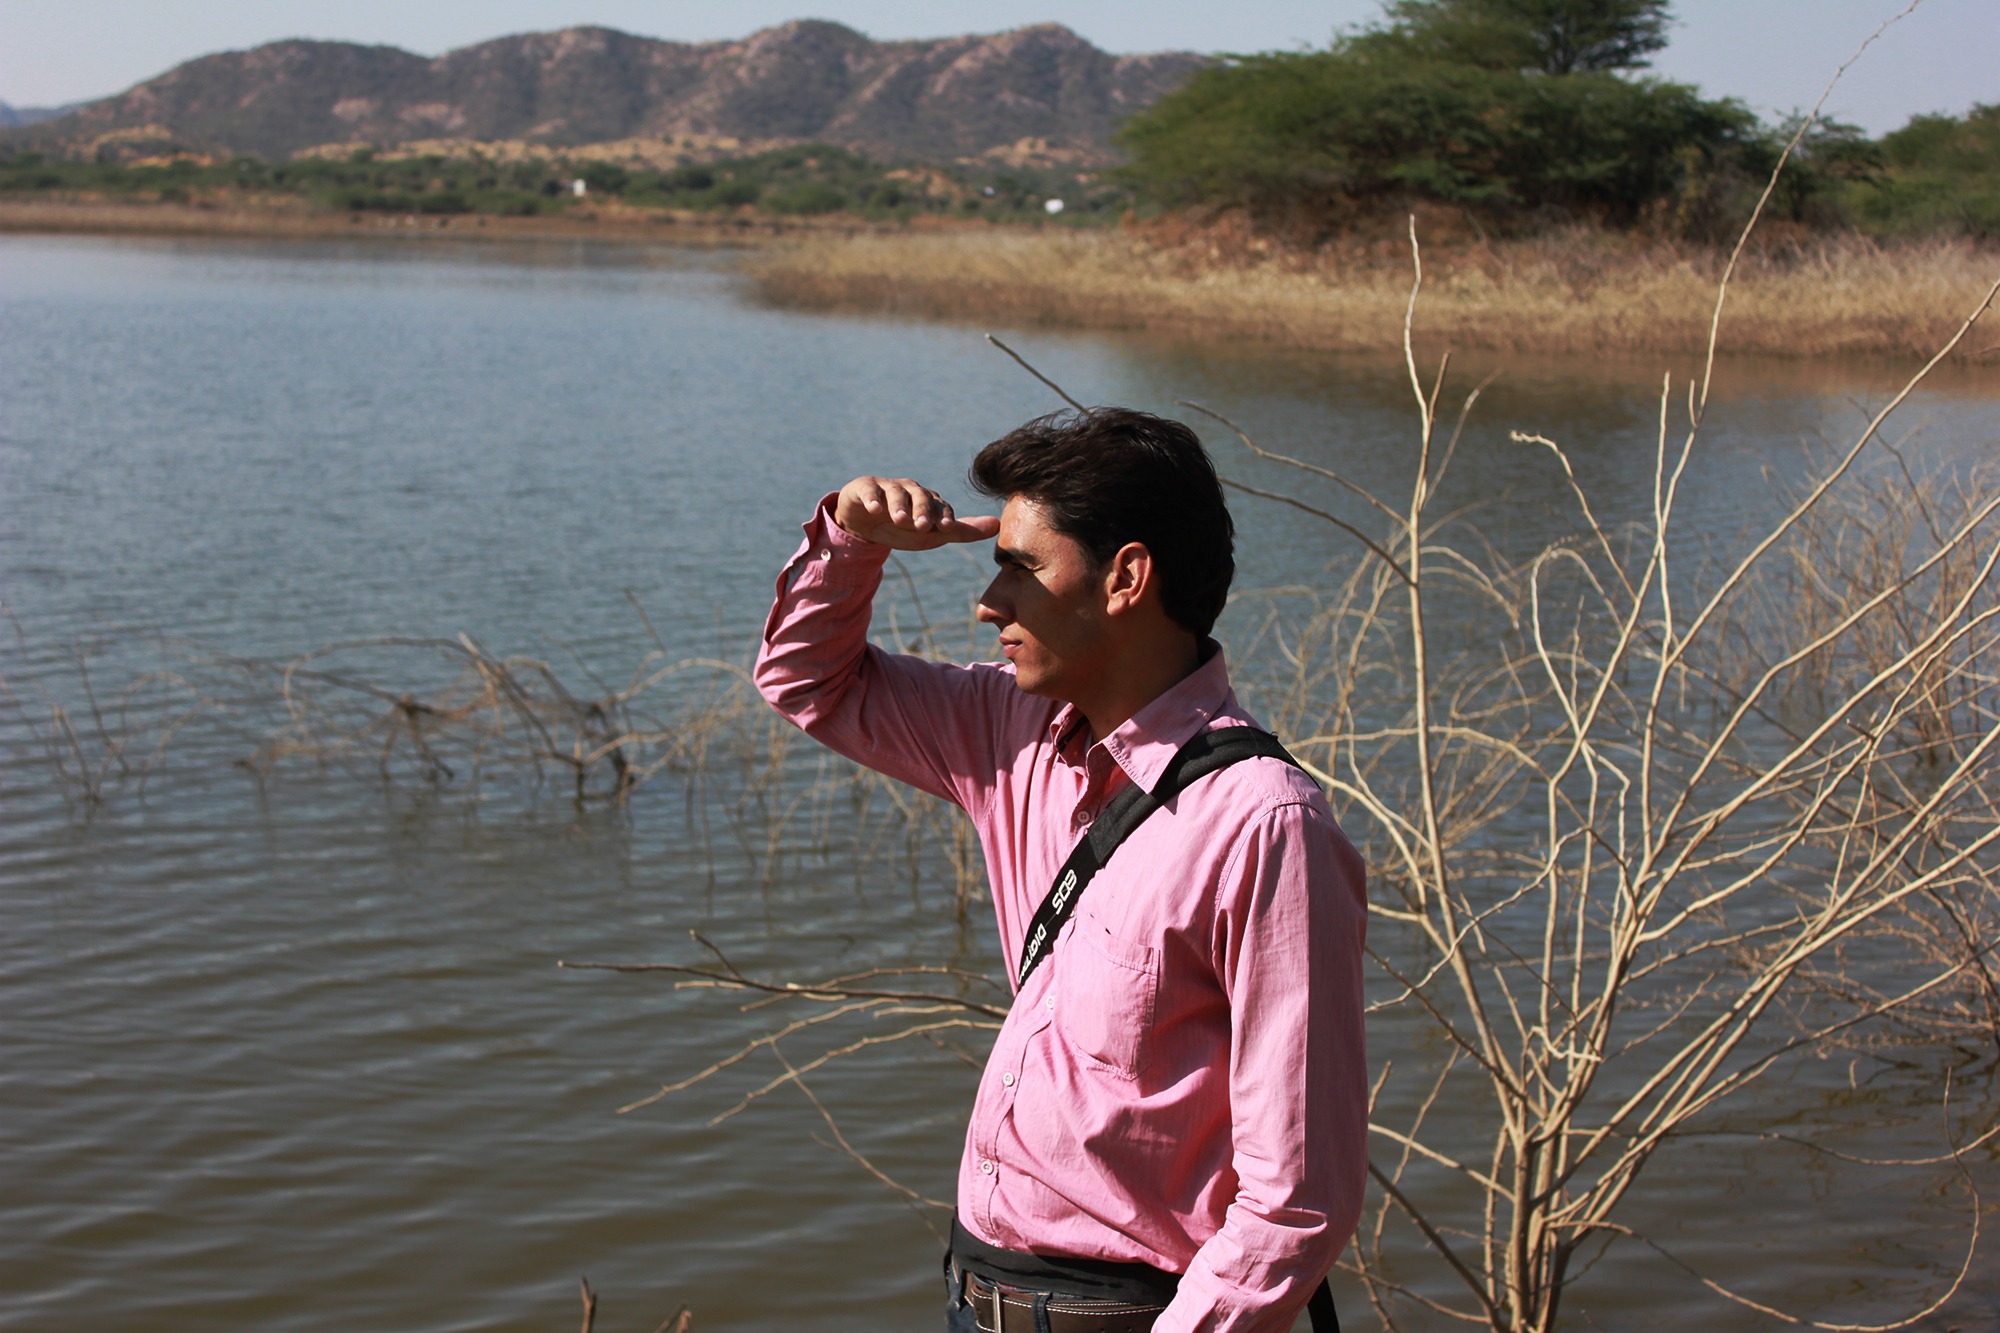
man, water, nature, person, lake, looking, male, rural, sunny, casual